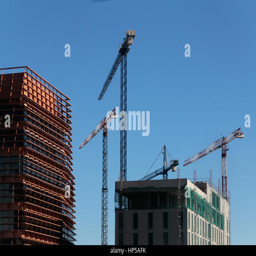
buildings under construction in the city